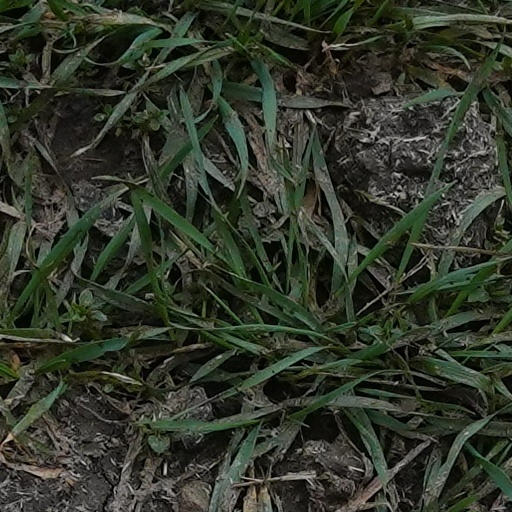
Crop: wheat